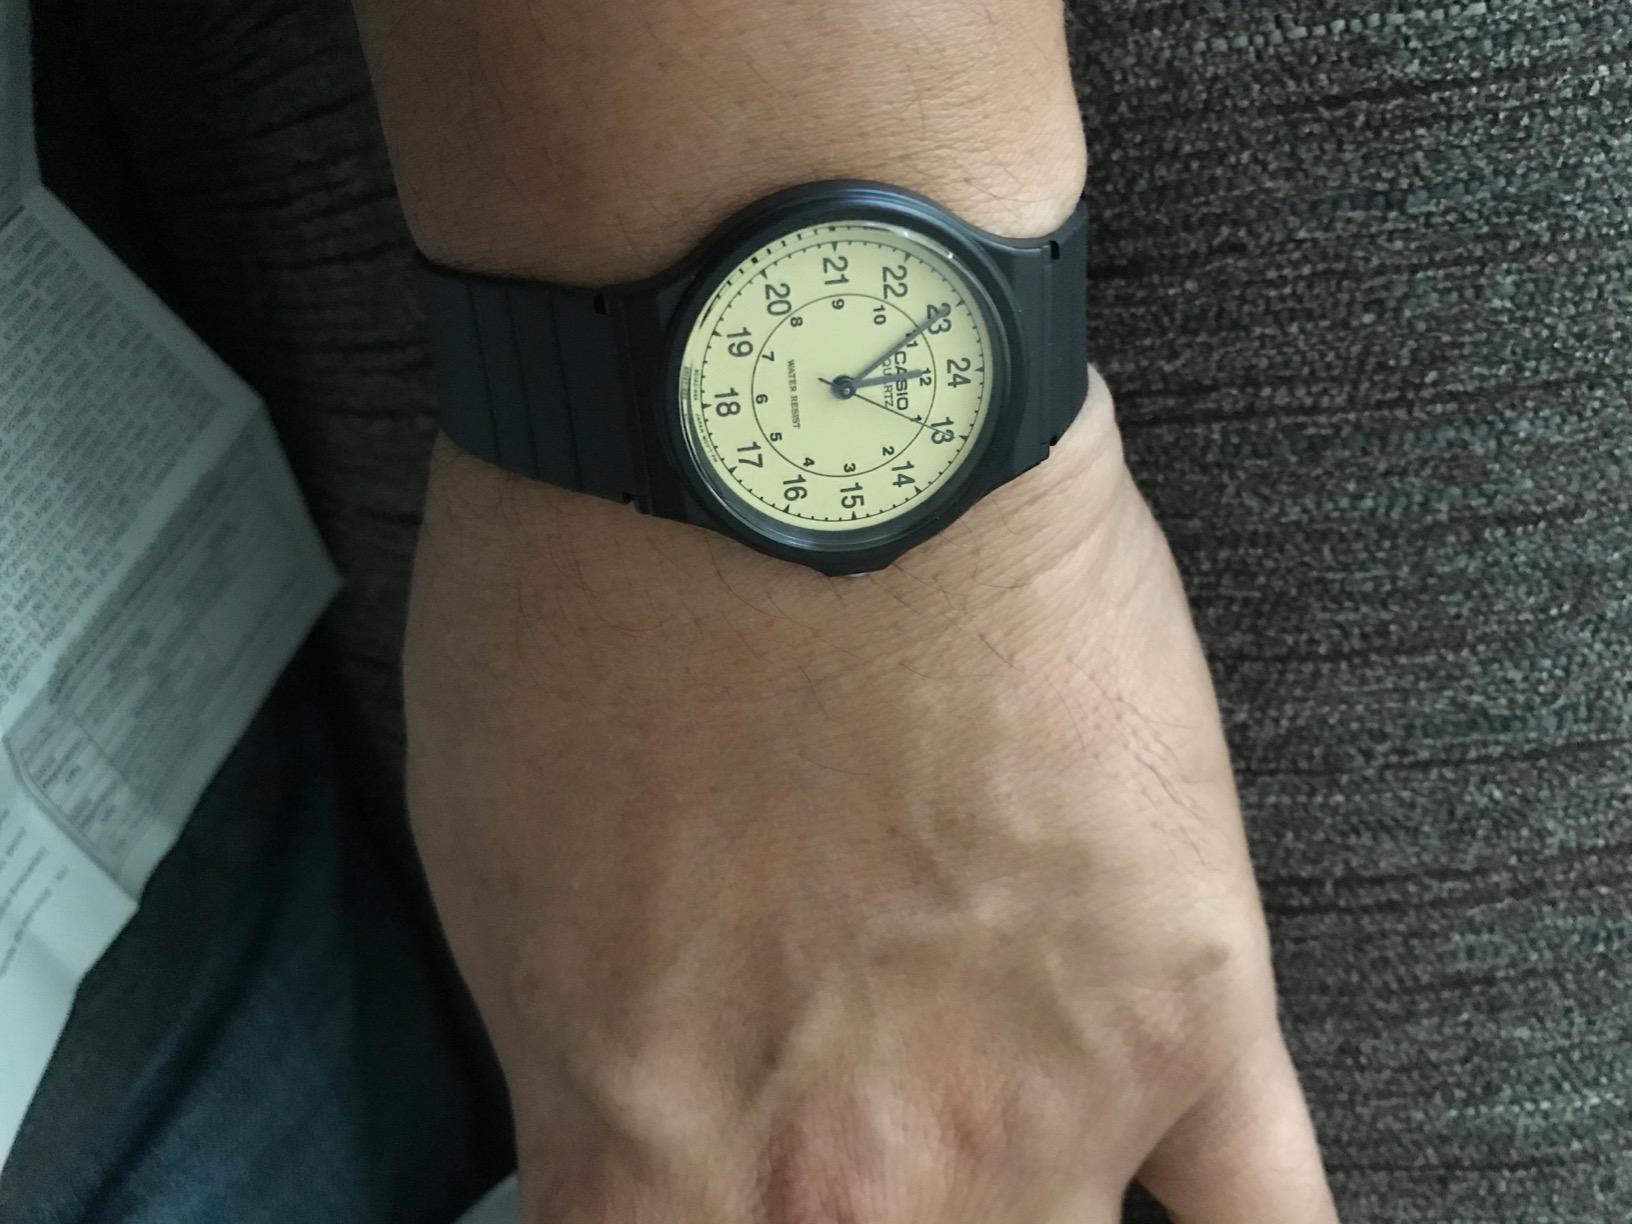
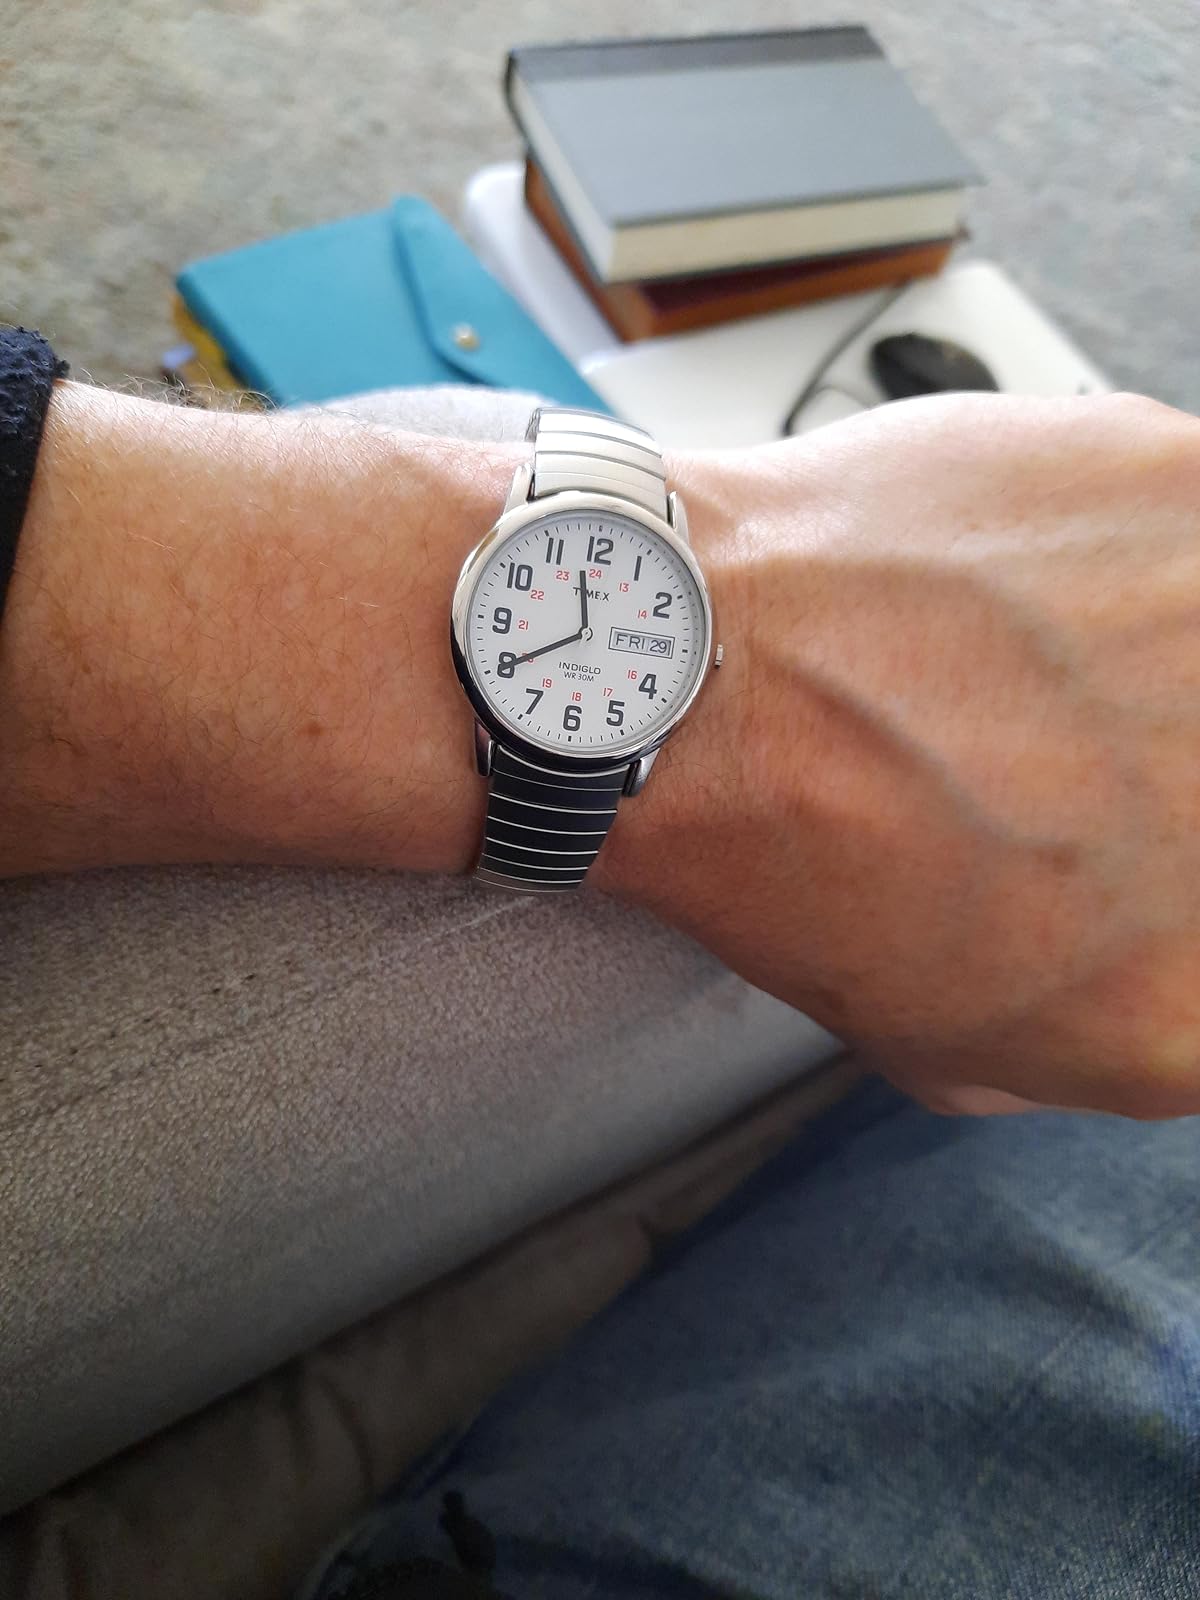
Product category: accessories_watch
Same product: no